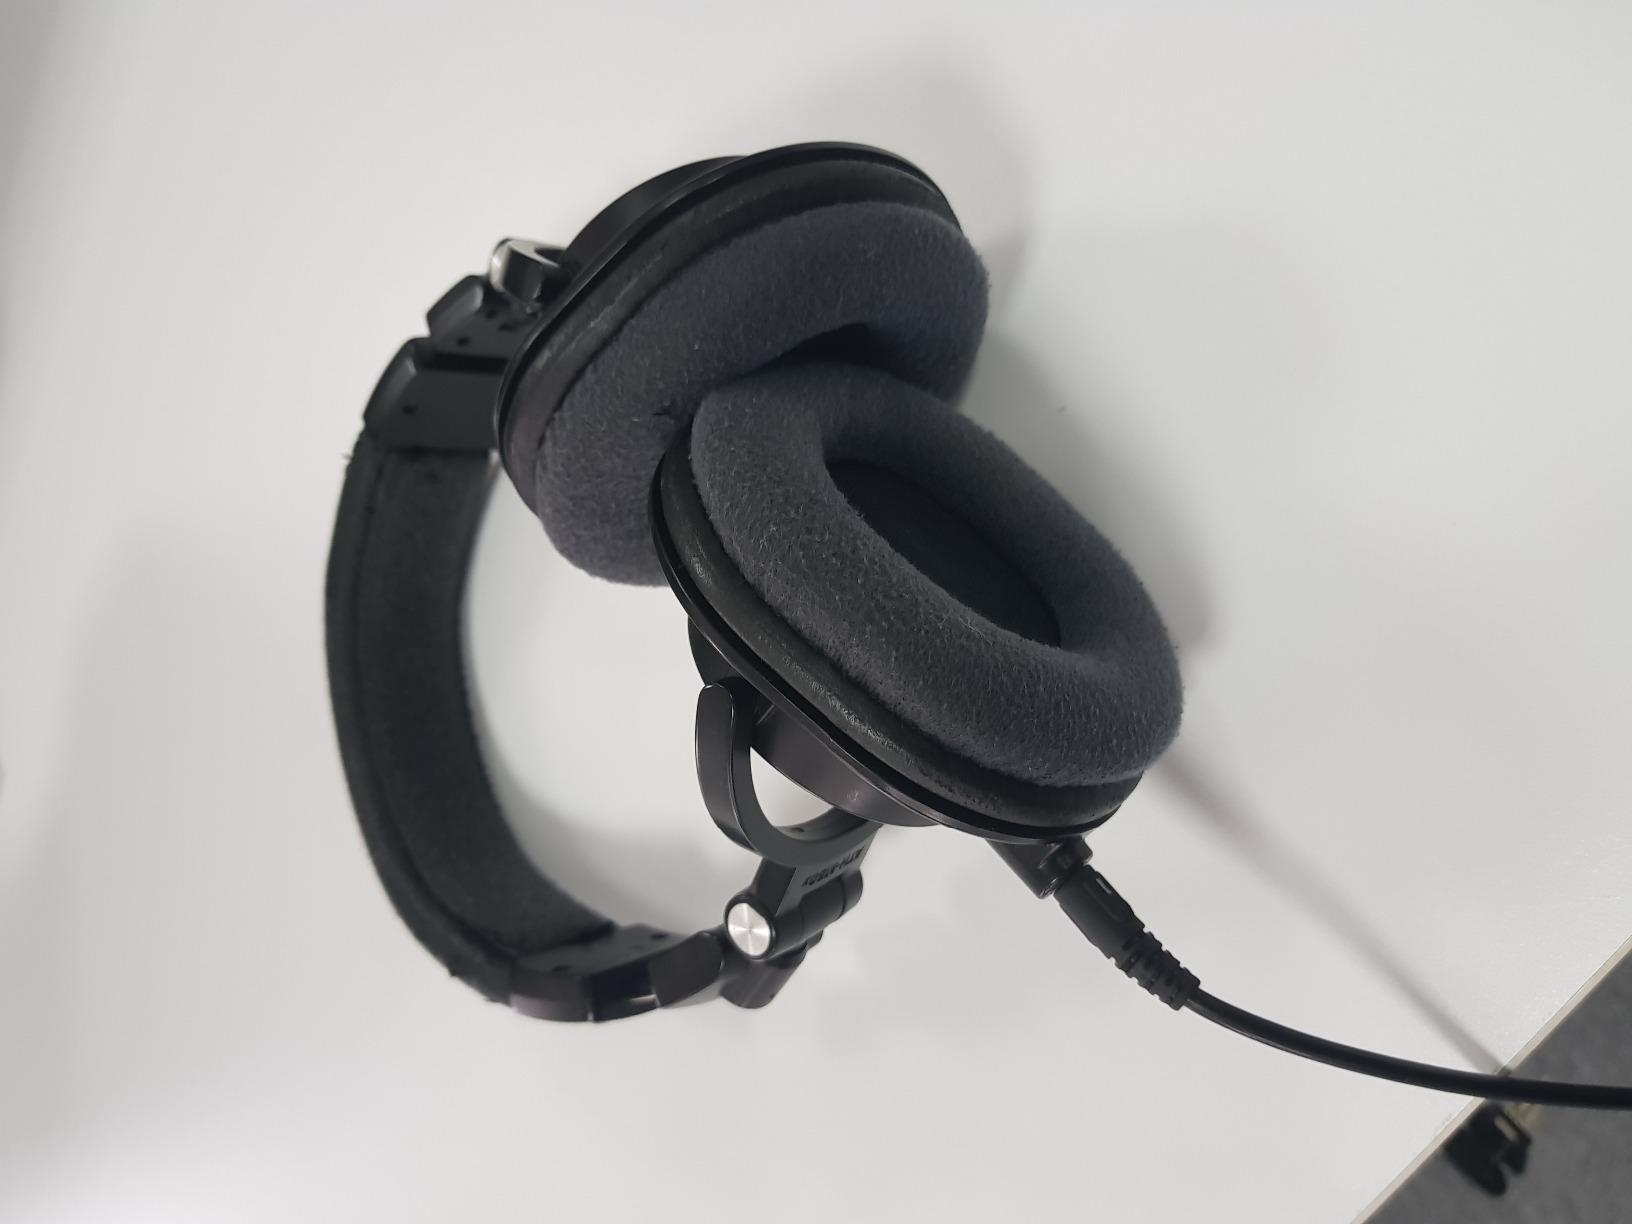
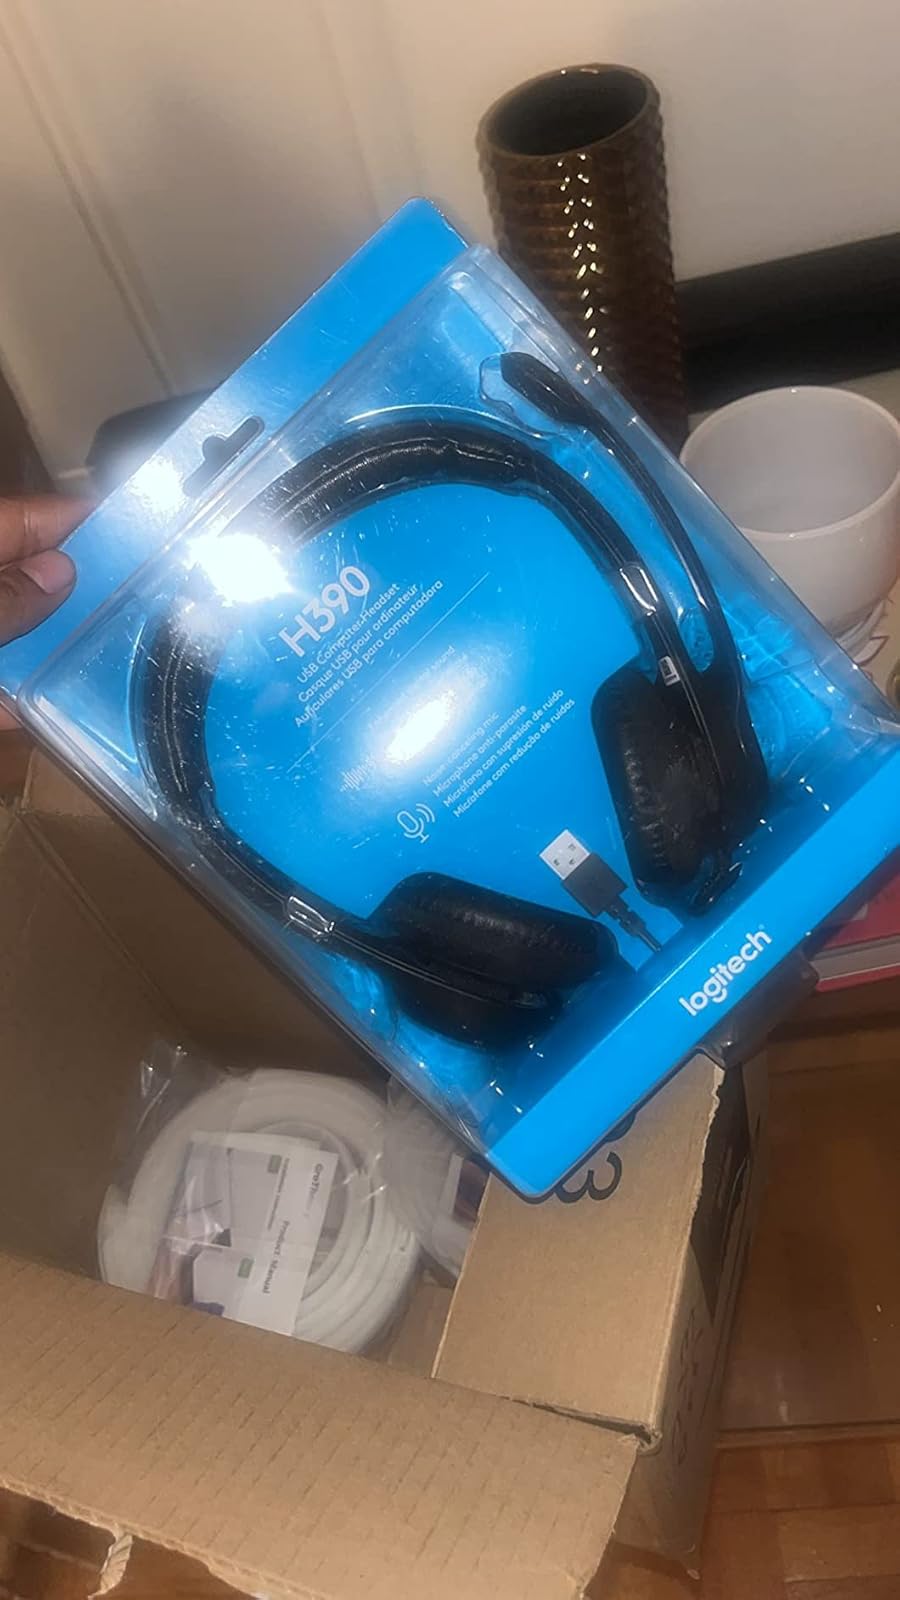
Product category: headphones
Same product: no